Al-Sarai Mosque

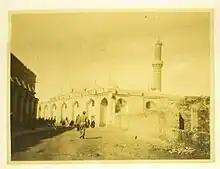
The mosque during World War I.

After the Ottoman conquest of Baghdad, Sultan Suleiman the Magnificent carried out a reconstruction of the mosque in 1533. In 1683, Ottoman Grand Vizier Ibrahim Pasha carried out a second reconstruction of the mosque as well as the Syed Sultan Ali Mosque. A century later between 1704 and 1723, Hassan Pasha, Governor of the Baghdad at the time and founder of the Mamluk state of Iraq, reconstructed the mosque in its current wide form and was named the ""New Hassan Pasha Mosque"" in his honor. The mosque at this time was also located opposite of the Baghdadi government palace. It was one of the most well-known mosques in al-Rusafa and included a madrasa as well as slender domes and a lofty minaret.